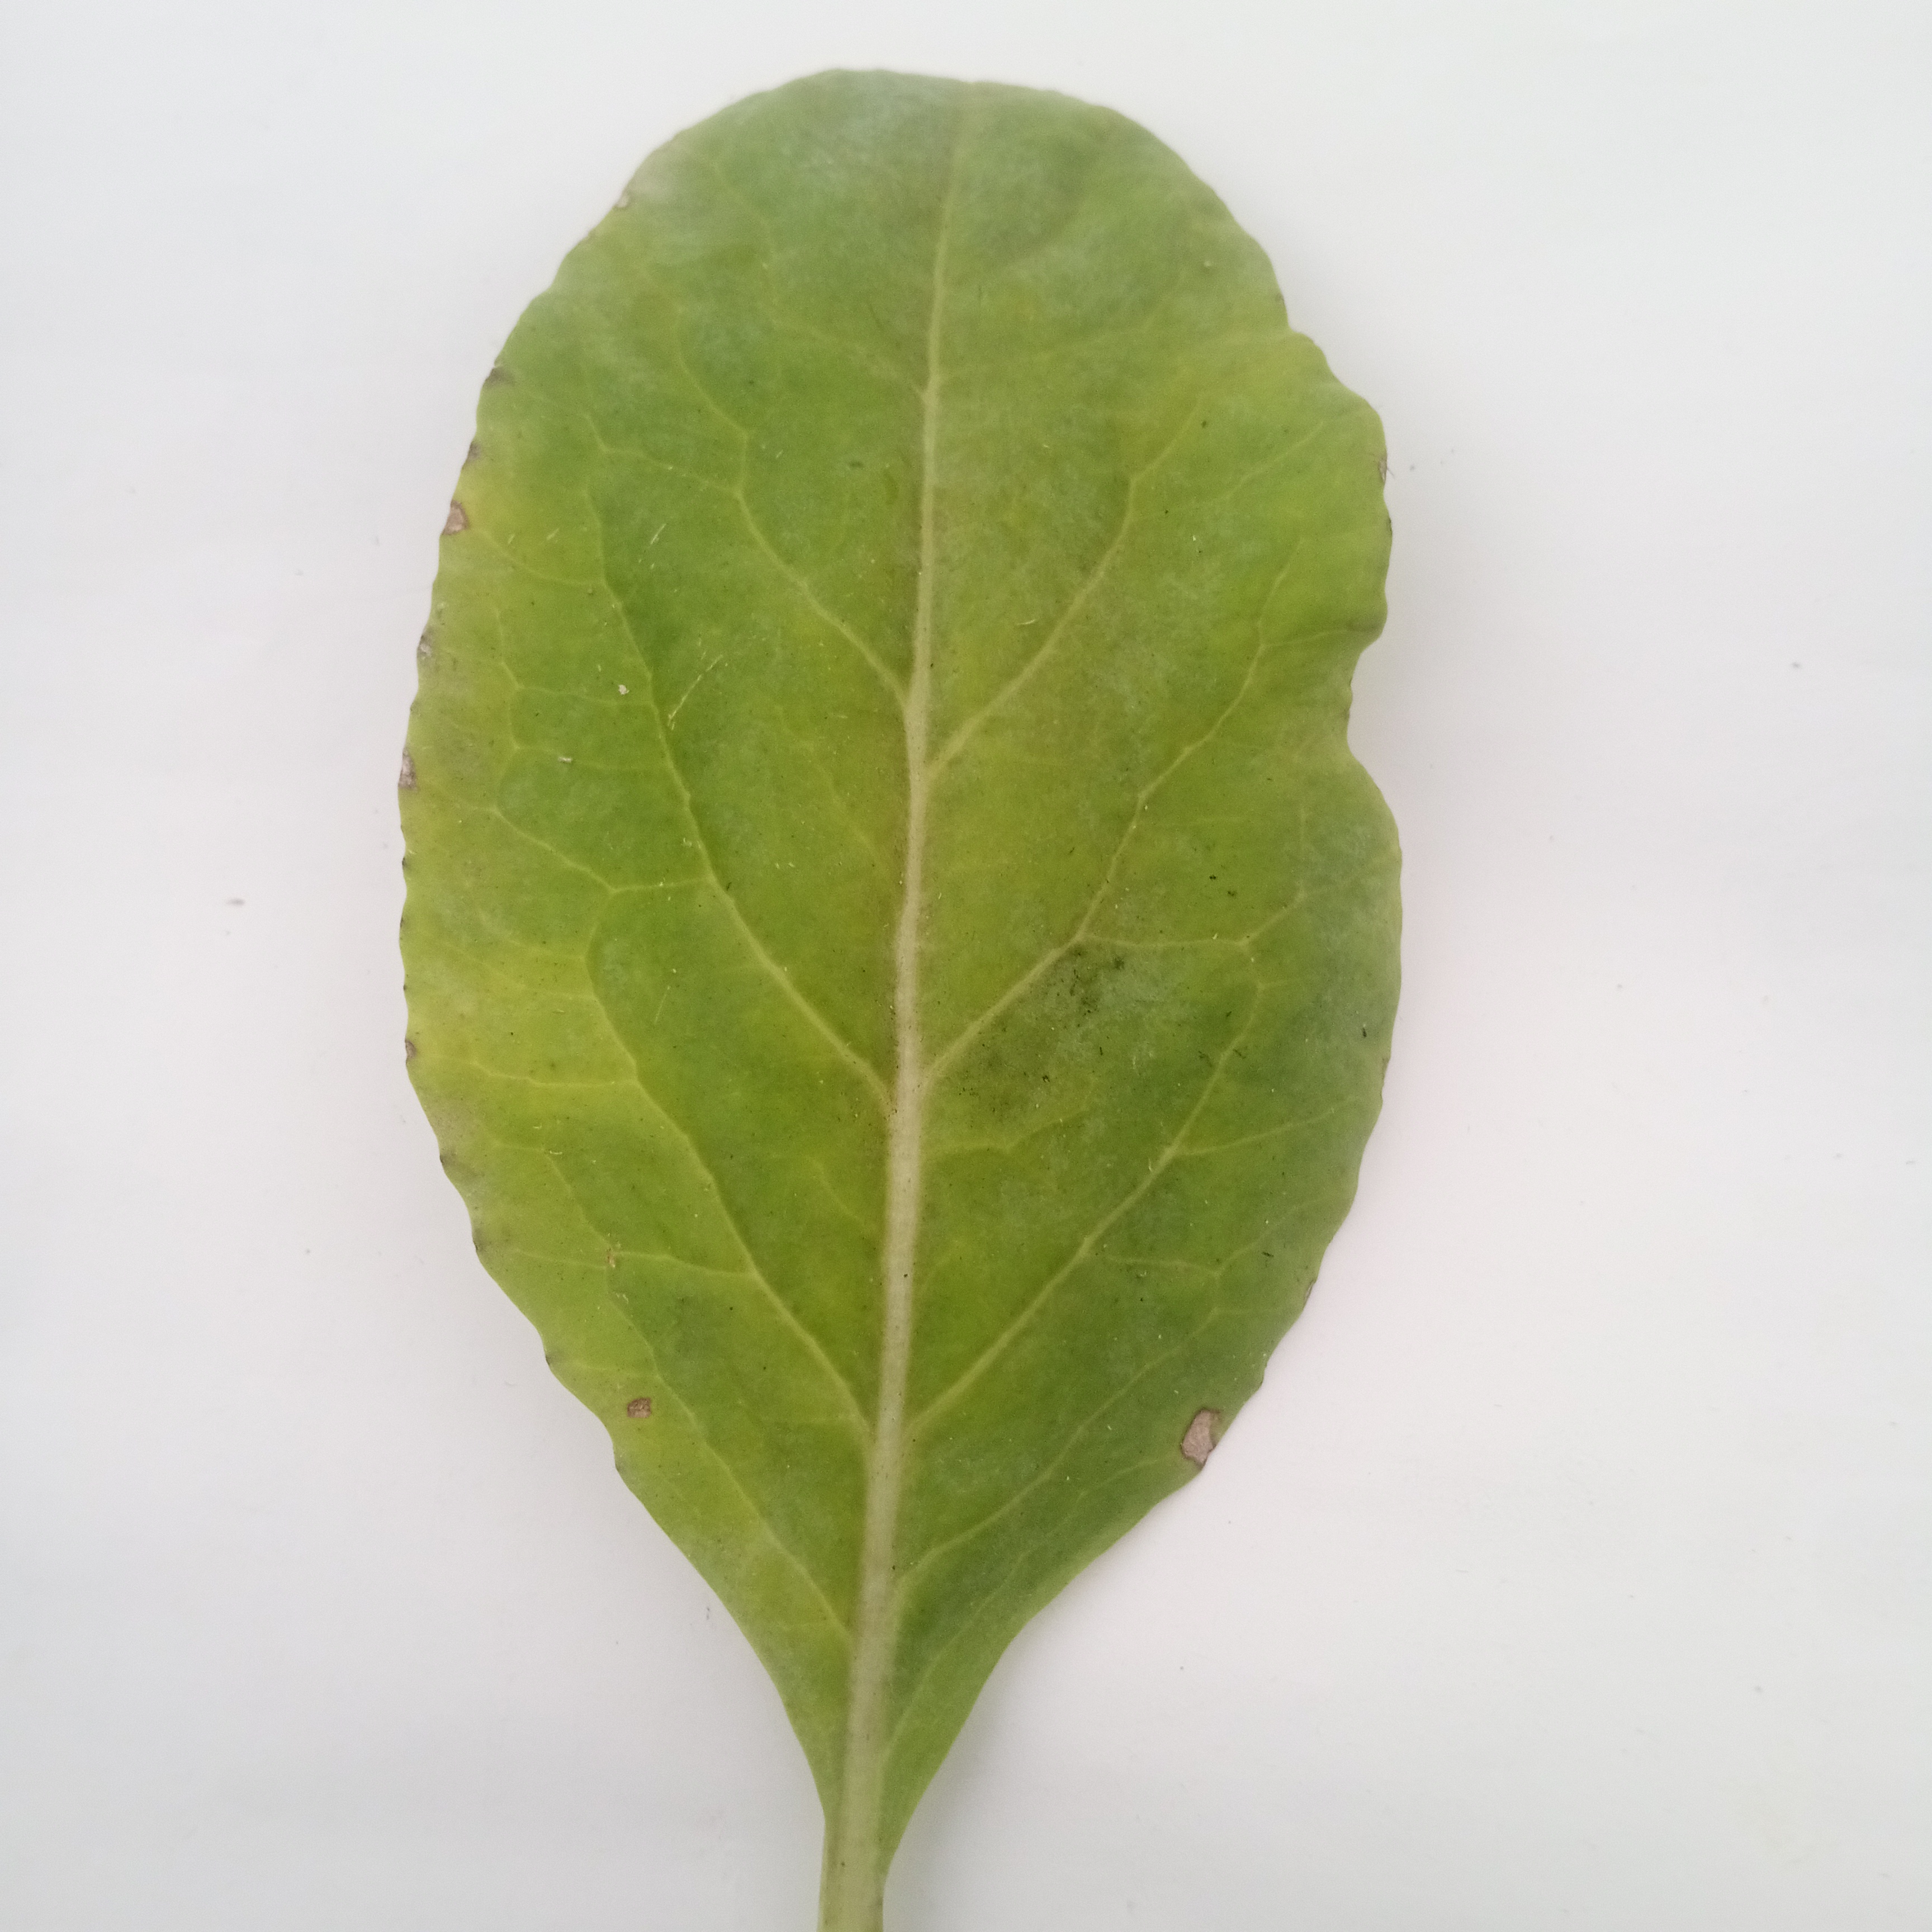
Label: Black Rot